Musitano crime family

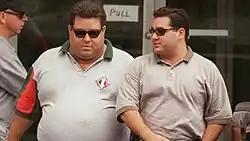
Pat Musitano (left) and Angelo Musitano pictured in 1998. The two brothers had ordered the murder of rival mob boss Johnny Papalia.

Enio Mora of the Papalia family borrowed $7.2 million from Vito Rizzuto of Montreal's Rizzuto family and handed over the bulk of the money to Johnny Papalia and Carmen Barillaro, who invested some of the money to open nightclubs and restaurants while the rest just disappeared. Barillaro as a "made man" in the Magaddino family felt no pressure to repay the loan as he said on his phone "They can't touch us". The Canadian journalists André Cédilot and André Noël wrote that this was a "major mistake" as Rizzuto decided to wipe out the Papalia family's leaders. Rizzuto formed an alliance with the Musitano brothers, who had their own reasons for wanting to eliminate the Papalia family. Both Papalia and Barillaro were "made men" in the Magaddino family, and the Musitano brothers would need the "protection" of a more powerful family to guard against vengeance from the Buffalo family. In April 1997, Pasquale Musitano met with Gaetano "Guy" Panepinto, the Toronto agent of Montreal's Rizzuto family, in Niagara Falls. Musitano was unhappy with the way that his family was subordinate to the Papalia family, which in turn was the Canadian branch of the Magaddino family. Musitano wanted an alignment with the Rizzuto family, which in turn was looking to expand into Ontario. Rizzuto had been moving his family's operations into eastern Ontario and formed an alliance with the Musitano brothers. Papalia had been blocking Rizzuto's plans to move into the more populous and wealthier areas of southern Ontario.